Neo-conceptual art

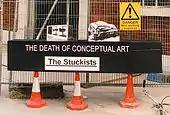
Stuckists' "Death of Conceptual Art" coffin demonstration, 2002

The Stuckist group of artists, founded in 1999, proclaimed themselves "pro-contemporary figurative painting with ideas and anti-conceptual art, mainly because of its lack of concepts." They also called it pretentious, "unremarkable and boring" and on 25 July 2002 deposited a coffin outside the White Cube gallery, marked "The Death of Conceptual Art". They staged yearly demonstrations outside the Turner Prize.